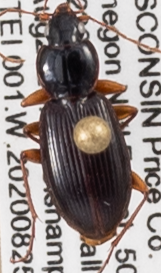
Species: Synuchus impunctatus
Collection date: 2020-08-25
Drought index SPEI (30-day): -0.528
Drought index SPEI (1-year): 2.09
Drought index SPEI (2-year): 2.09